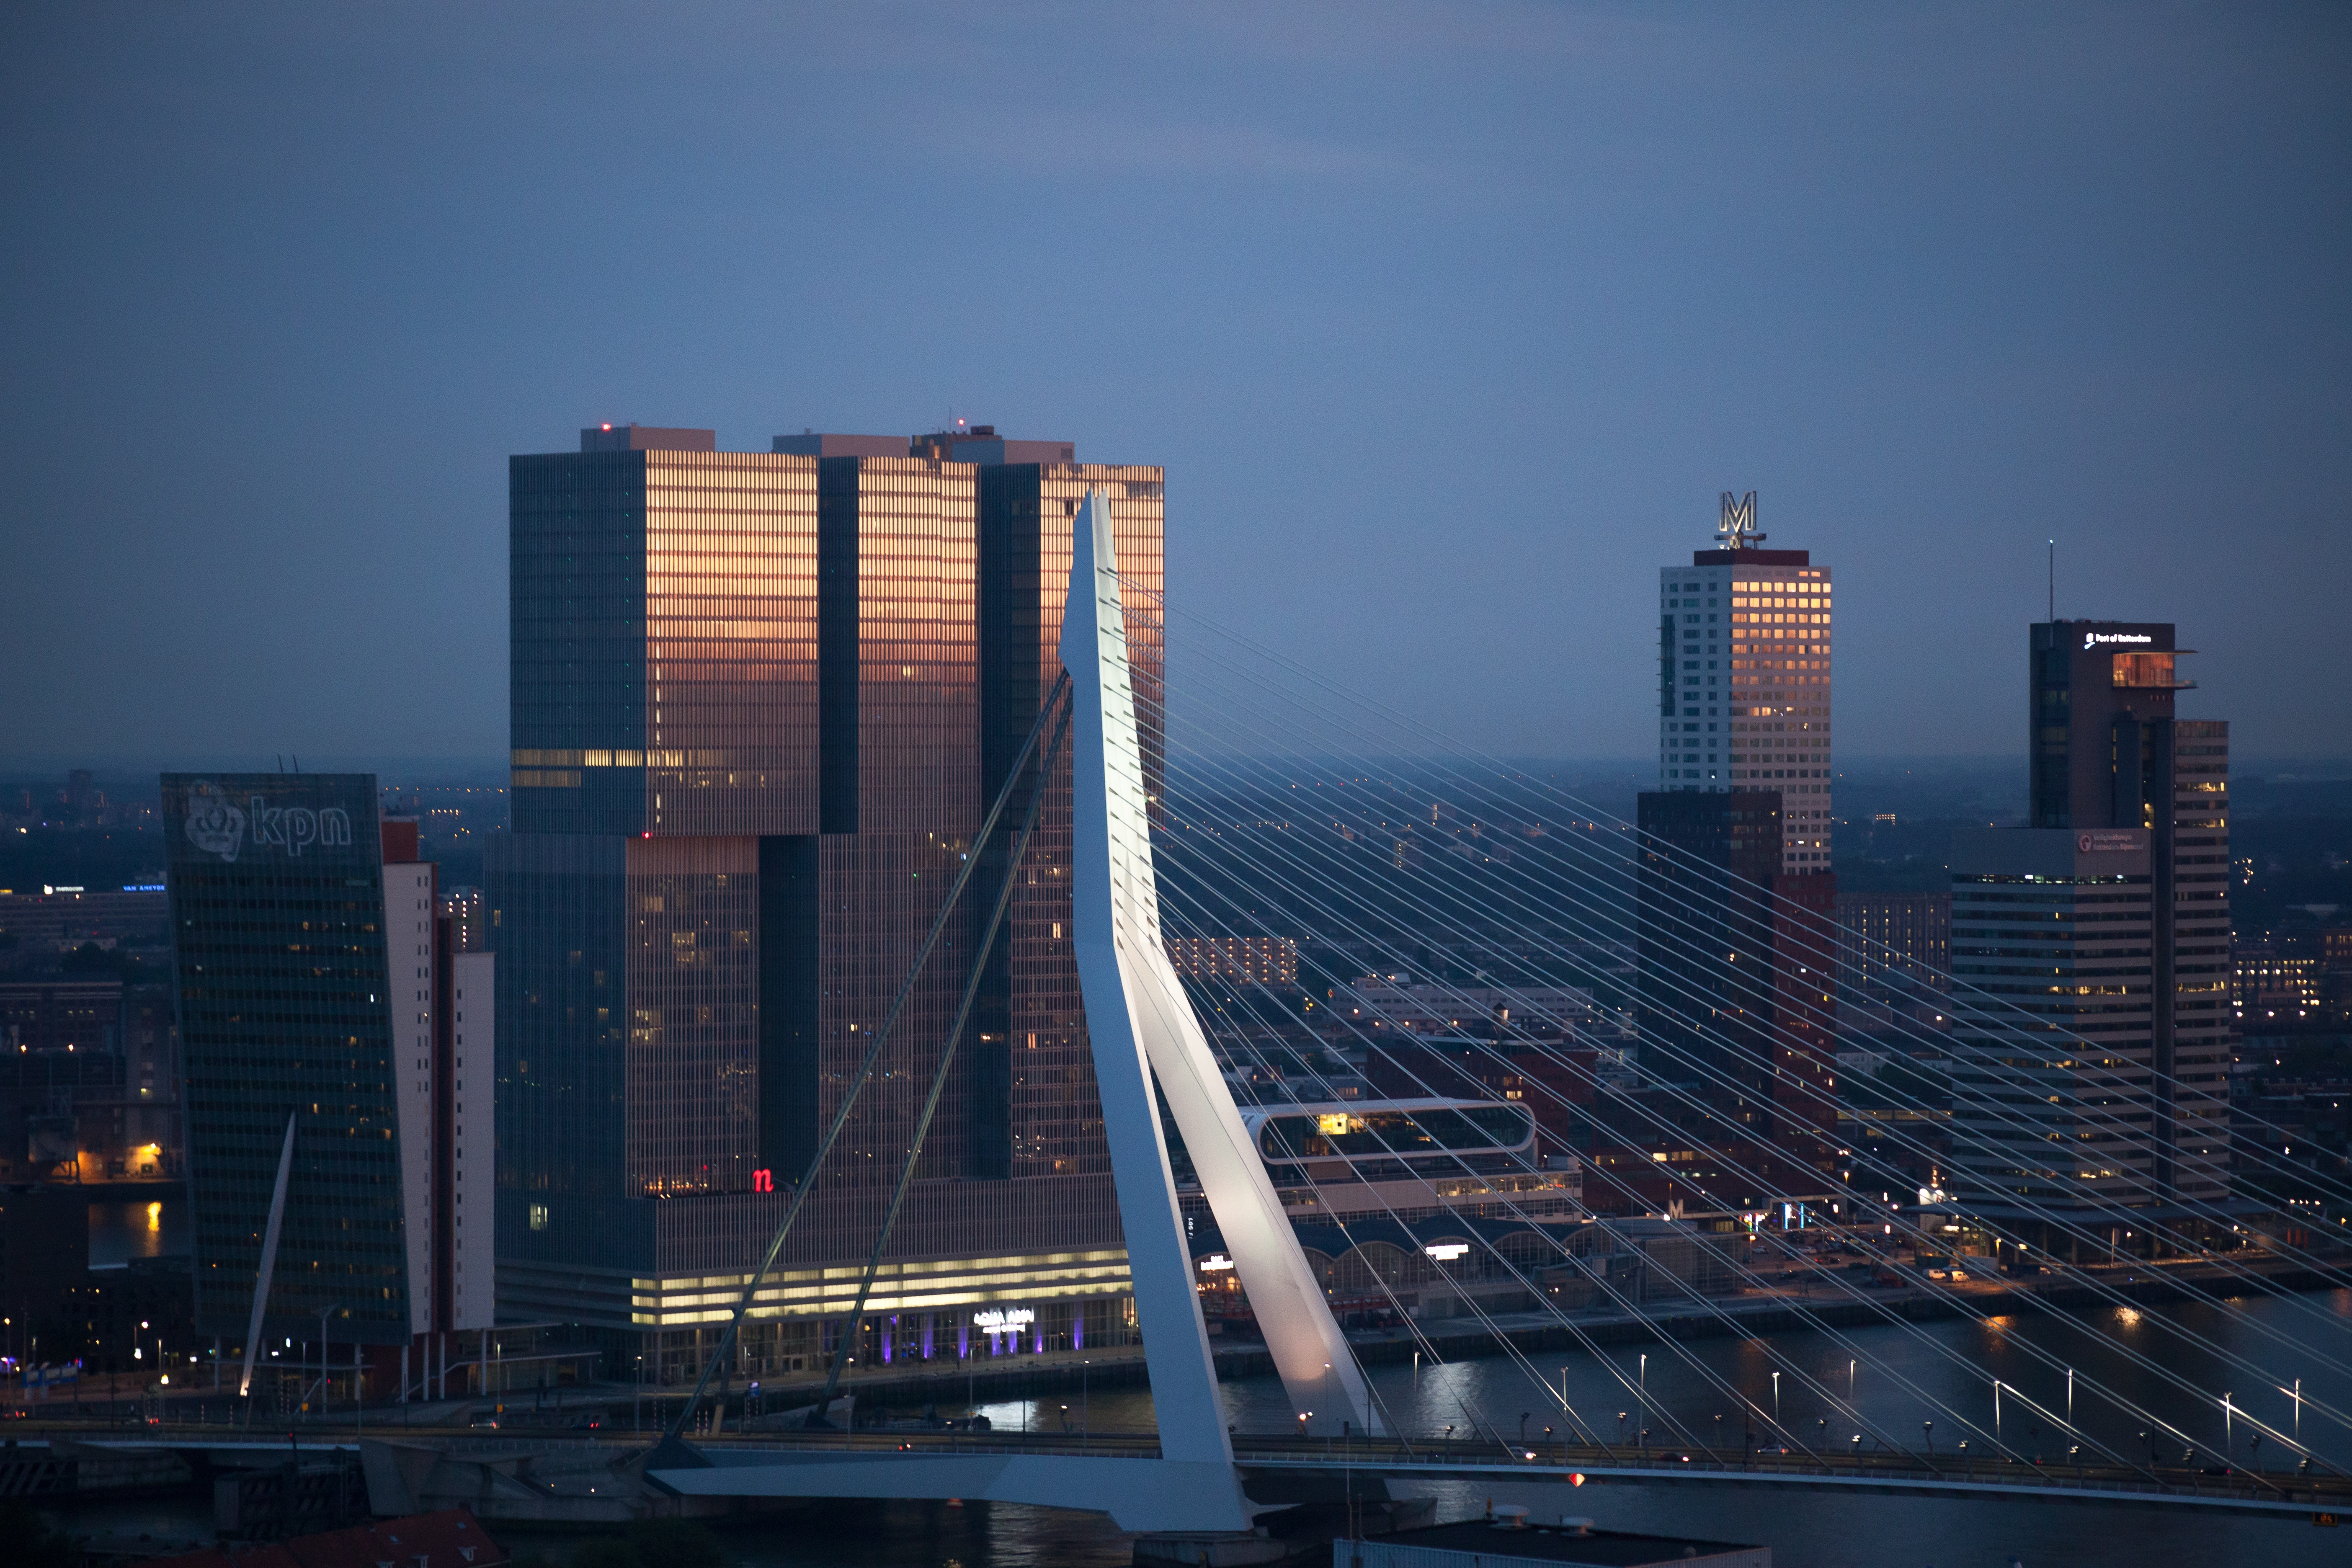
horizon, sunset, bridge, skyline, night, building, city, skyscraper, cityscape, downtown, dusk, evening, reflection, tower, landmark, tower block, metropolis, urban area, human settlement, atmosphere of earth, metropolitan area